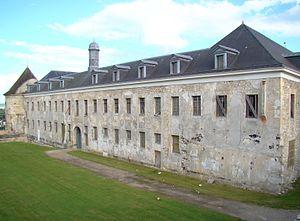
Gaillon